Answer in natural language. Considering the relative positions, where is TennisRacket (marked A) with respect to beautiful wall painting (marked B)? Choose between the following options: left or right
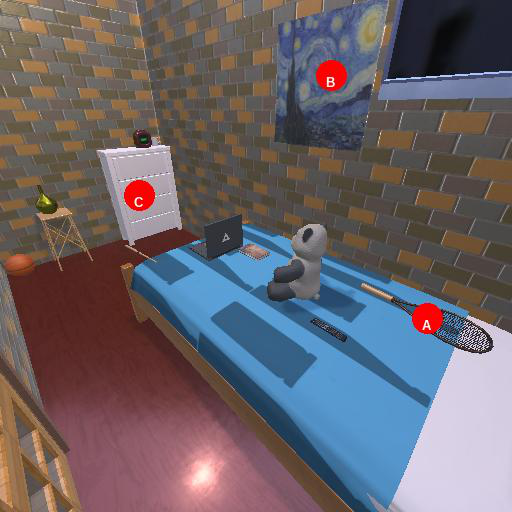
<answer>right</answer>